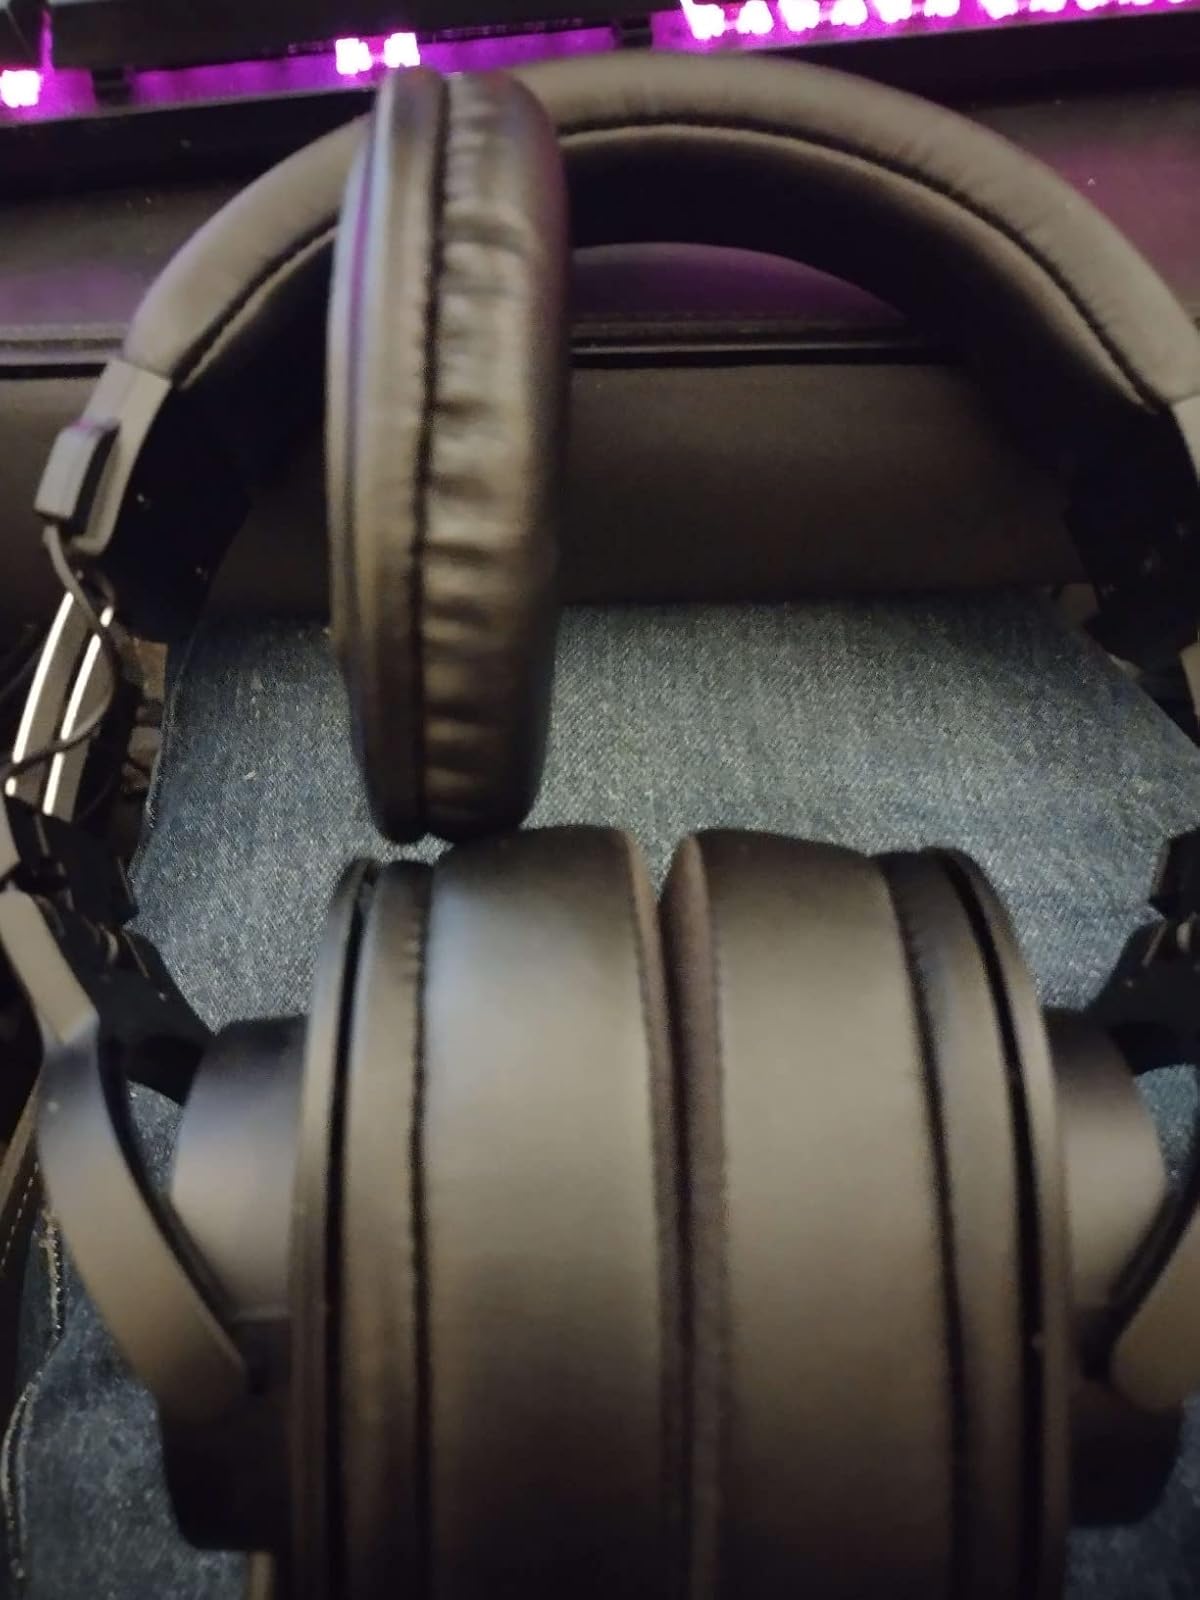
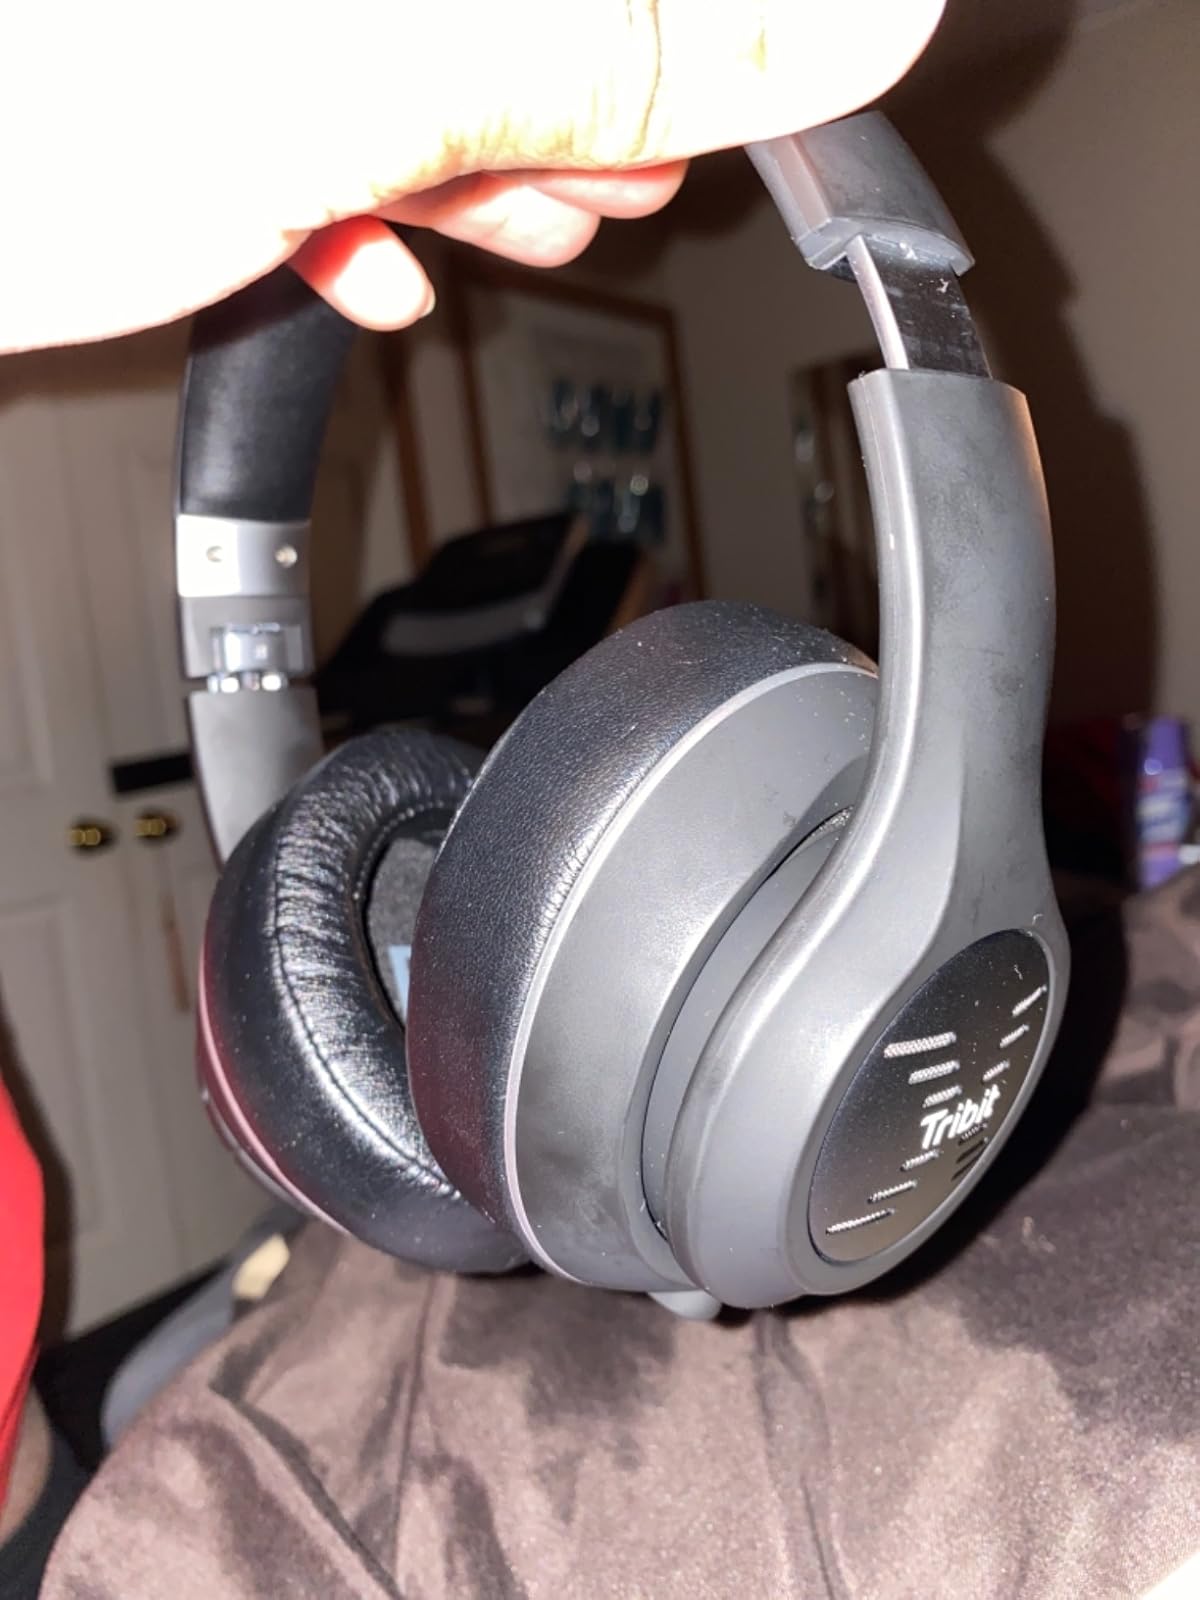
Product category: headphones
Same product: no